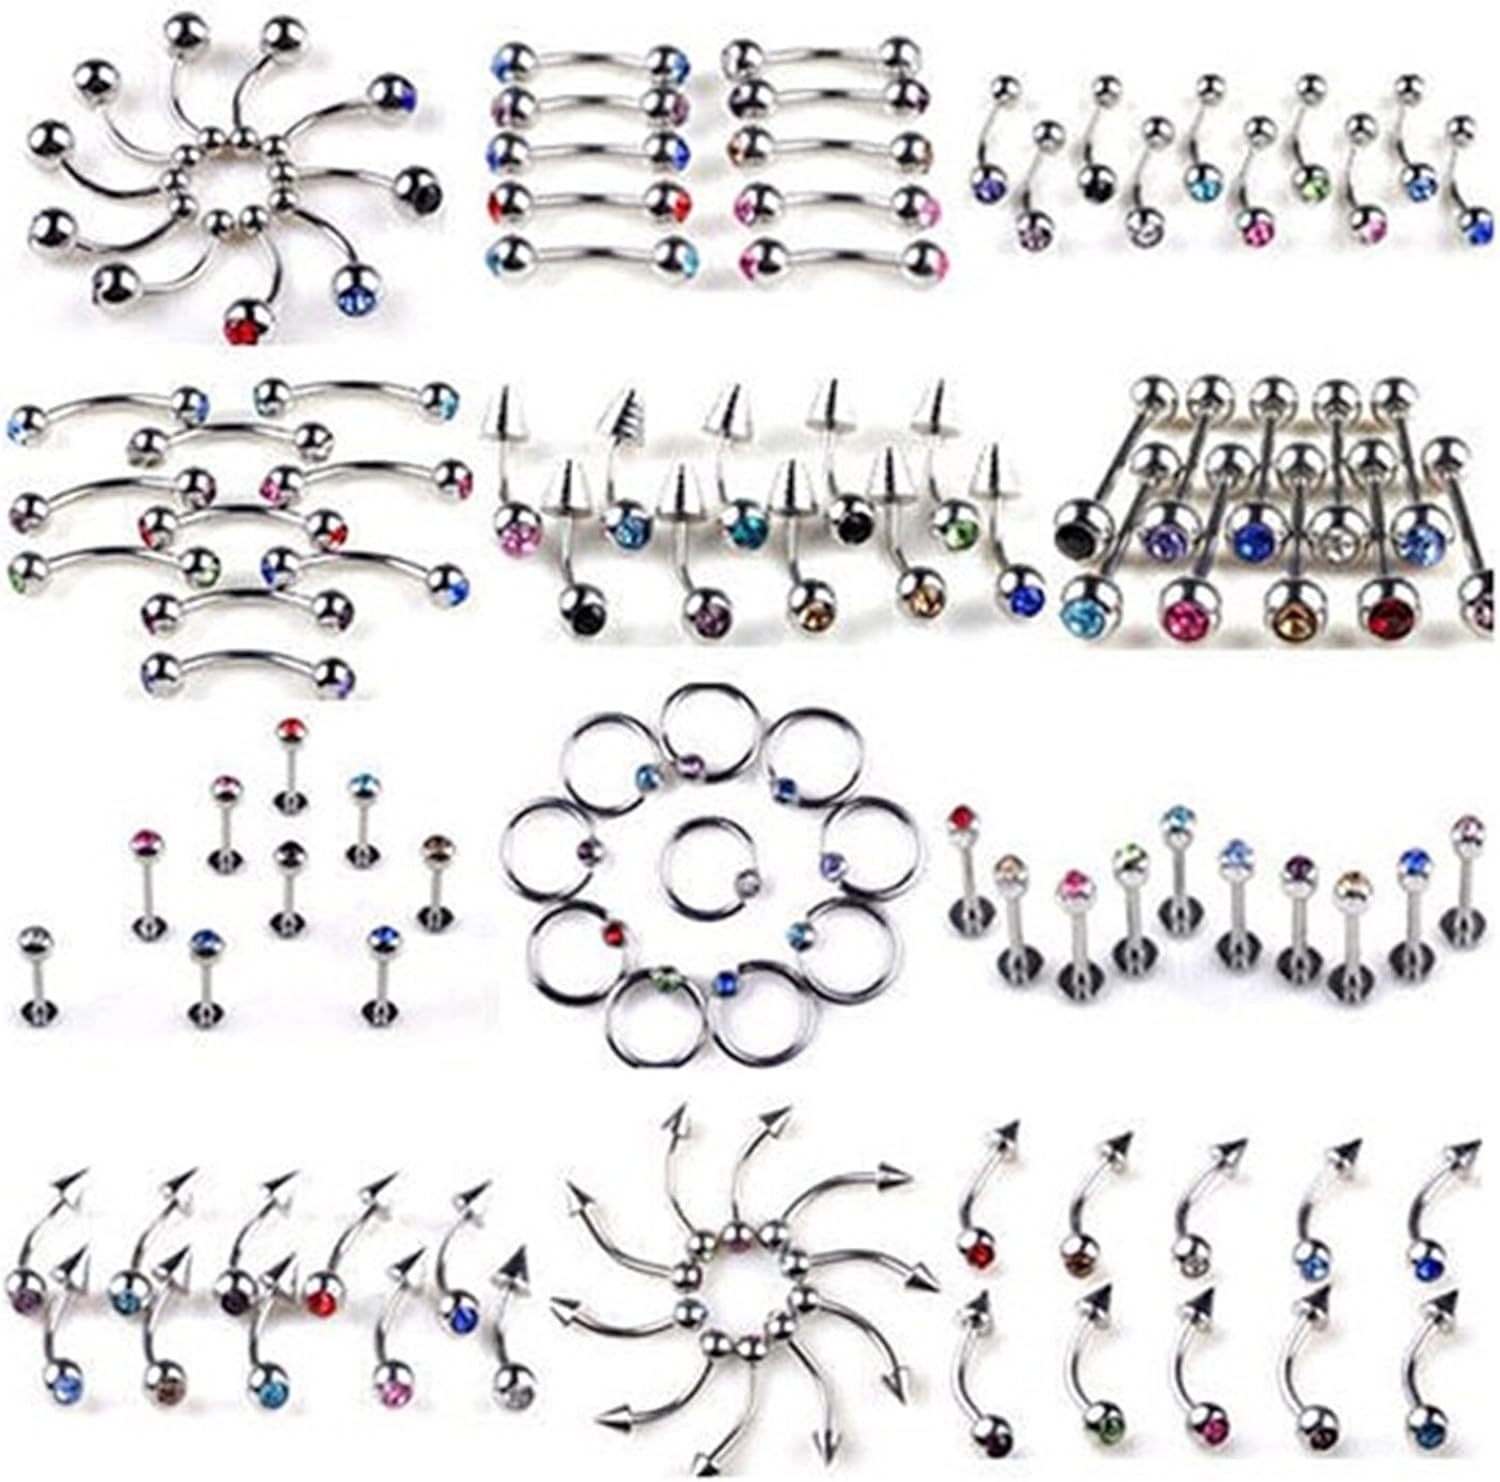
WIIPU Wholesale Mix Lot 110pcs Body Jewelry Piercing Gem Eyebrow Lip Belly Rings
Category: AMAZON FASHION
Type: Body Piercing Plugs Material: Stainless Steel & Rhinestone Main color: Silver Gauge: 18G-14G Quantity: 110pcs
Features: Type: Body Piercing Plugs Material: Stainless Steel & Rhinestone Main color: Silver Gauge: 18G-14G Quantity: 110pcs | Rhinestone color: multicolor, randomly send | Gem Eyebrow Lip Belly Rings